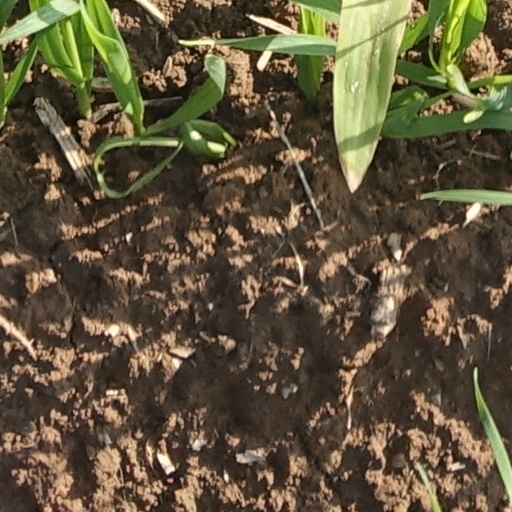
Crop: wheat